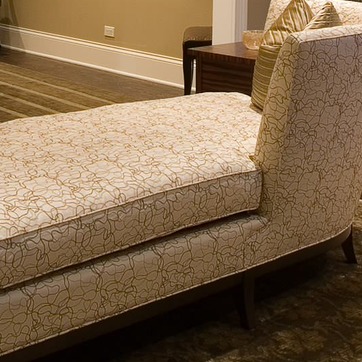
Material: leather